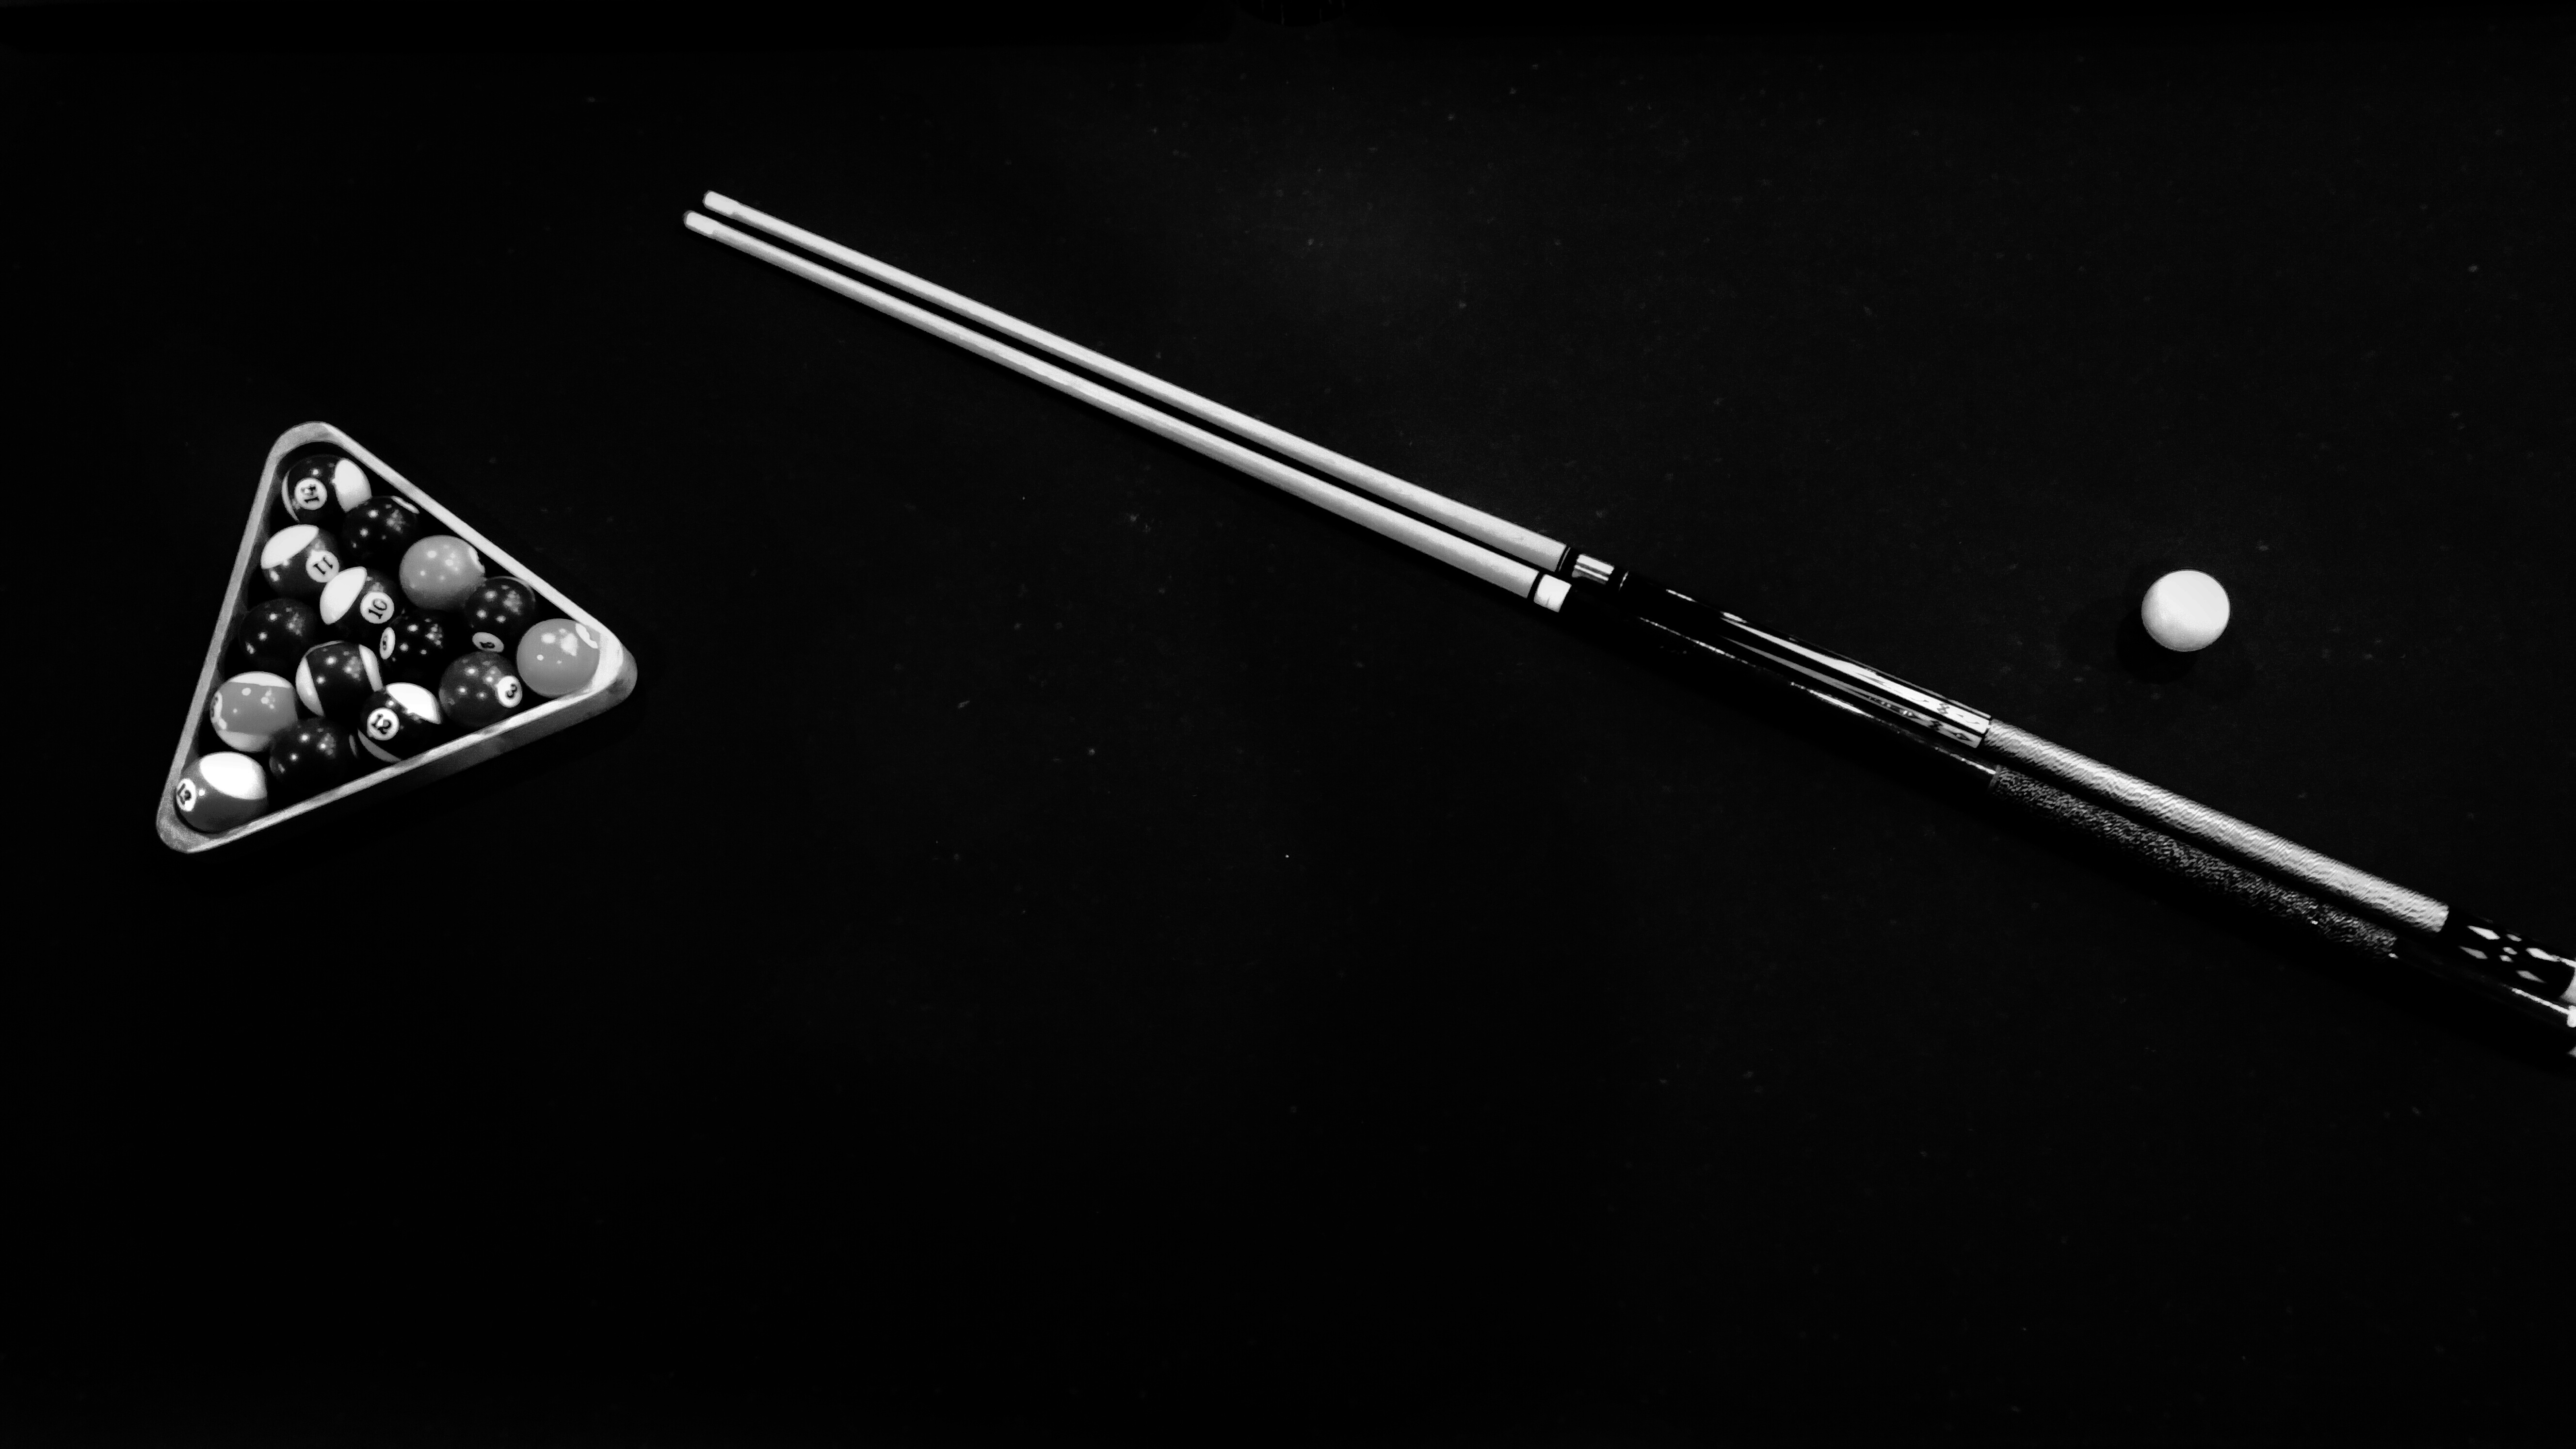
cue stick